Museum of Shiga Prefecture Biwako-Bunkakan

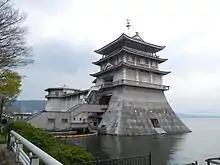
The Museum of Shiga Prefecture Biwako-Bunkakan

The is a museum in the capital city of Shiga Prefecture, Japan.